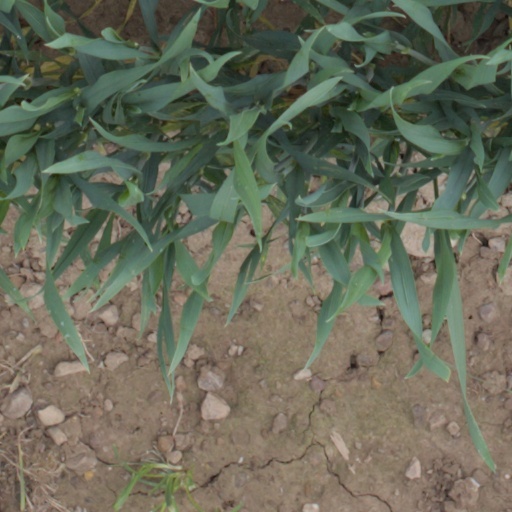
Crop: wheat